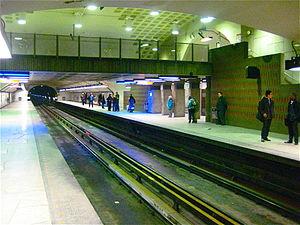
Beaubien est une station sur la ligne orange du métro de Montréal qui se situe sur la rue Beaubien.